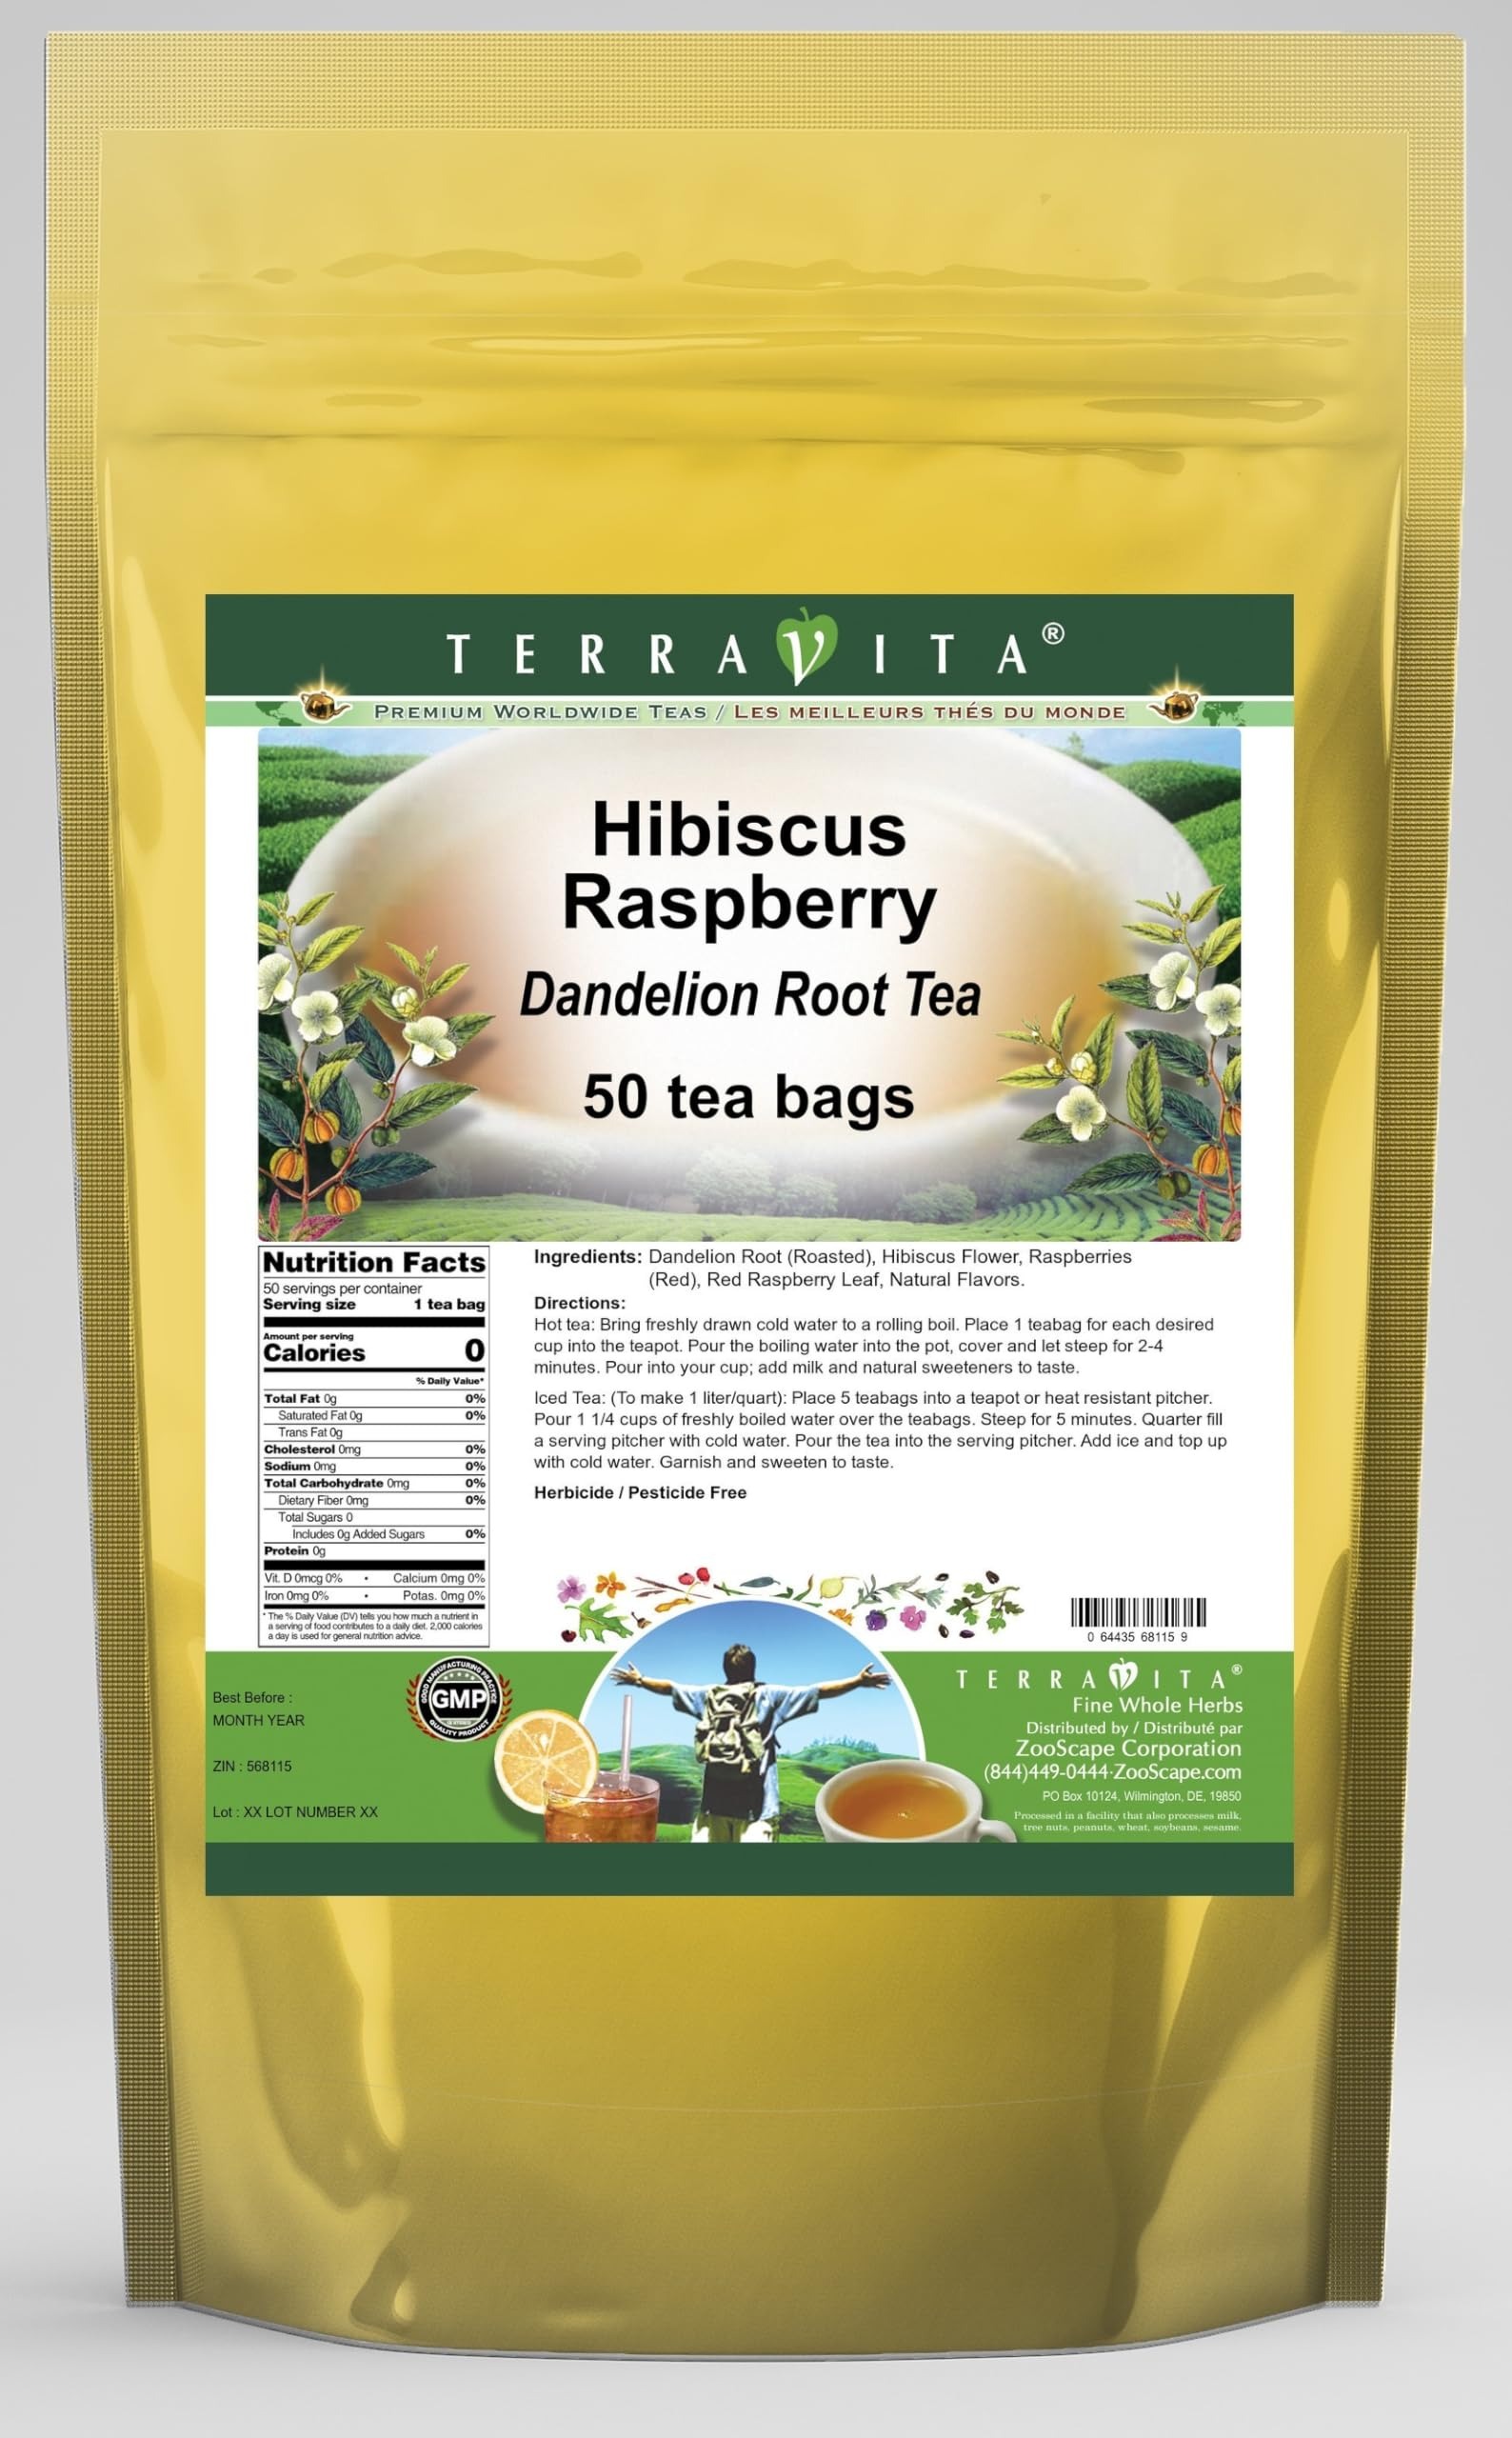
Item Name: Hibiscus Raspberry Dandelion Root Tea (50 tea bags, ZIN: 568115) - 2 Pack
Bullet Point 1: Our Hibiscus Raspberry Dandelion Root tea is a delicious naturally flavored Dandelion Root coffee substitute with Hibiscus Flower, Raspberries (Red) and Raspberry Leaf (Red) that you will enjoy relaxing with anytime! The natural and caffeine-free Hibiscus Raspberry taste is delicious! - Ingredients: Dandelion Root, Hibiscus Flower, Raspberries (Red), Raspberry Leaf (Red) and Natural Hibiscus Raspberry Flavor.
Bullet Point 2: No fillers.
Bullet Point 3: Manufacturer: TerraVita
Bullet Point 4: Size: 50 tea bags
Bullet Point 5: Dandelion Root Tea Bags - Packed in a convenient upright pouch!
Product Description: Our Hibiscus Raspberry Dandelion Root tea is a delicious naturally flavored Dandelion Root coffee substitute with Hibiscus Flower, Raspberries (Red) and Raspberry Leaf (Red) that you will enjoy relaxing with anytime! The natural and caffeine-free Hibiscus Raspberry taste is delicious! - Ingredients: Dandelion Root, Hibiscus Flower, Raspberries (Red), Raspberry Leaf (Red) and Natural Hibiscus Raspberry Flavor. - Hot tea brewing method: Bring freshly drawn cold water to a rolling boil. Place 1 teabag for each desired cup into the teapot. Pour the boiling water into the pot, cover and let steep for 2-4 minutes. Pour into your cup; add milk and natural sweeteners to taste. - Iced tea brewing method: (To make 1 liter/quart): Place 5 teabags into a teapot or heat resistant pitcher. Pour 1 1/4 cups of freshly boiled water over the teabags. Steep for 5 minutes. Quarter fill a serving pitcher with cold water. Pour the tea into the serving pitcher. Add ice and top up with cold water. Garnish and sweeten to taste. - TerraVita is an exclusive line of premium-quality, natural source products that use only the finest, purest and most potent ingredients found around the world. TerraVita is hallmarked by the highest possible standards of purity, potency, stability and freshness. All of our products are prepared with the highest elements of quality control, from raw materials through the entire manufacturing process, up to and including the moment that the bottles or bags are sealed for freshness and shipped out to you. Our highest possible standards are certified by independent laboratories and backed by our personal guarantee. - TerraVita exists to meet and ensure your family's health and wellness without the harmful effects of chemicals and health products. We strive to make all of o
Value: 100.0
Unit: Count

Price: 54.27